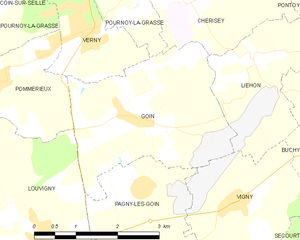
Goin est une commune française située dans le département de la Moselle, en région Grand Est.